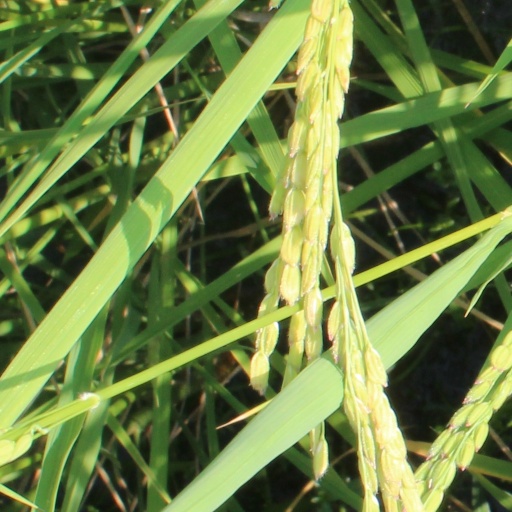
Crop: rice